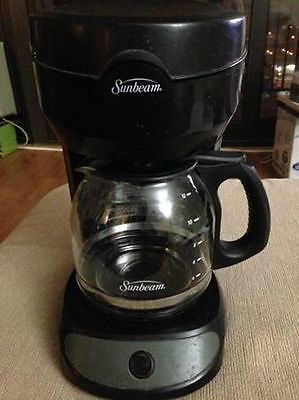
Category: coffee maker